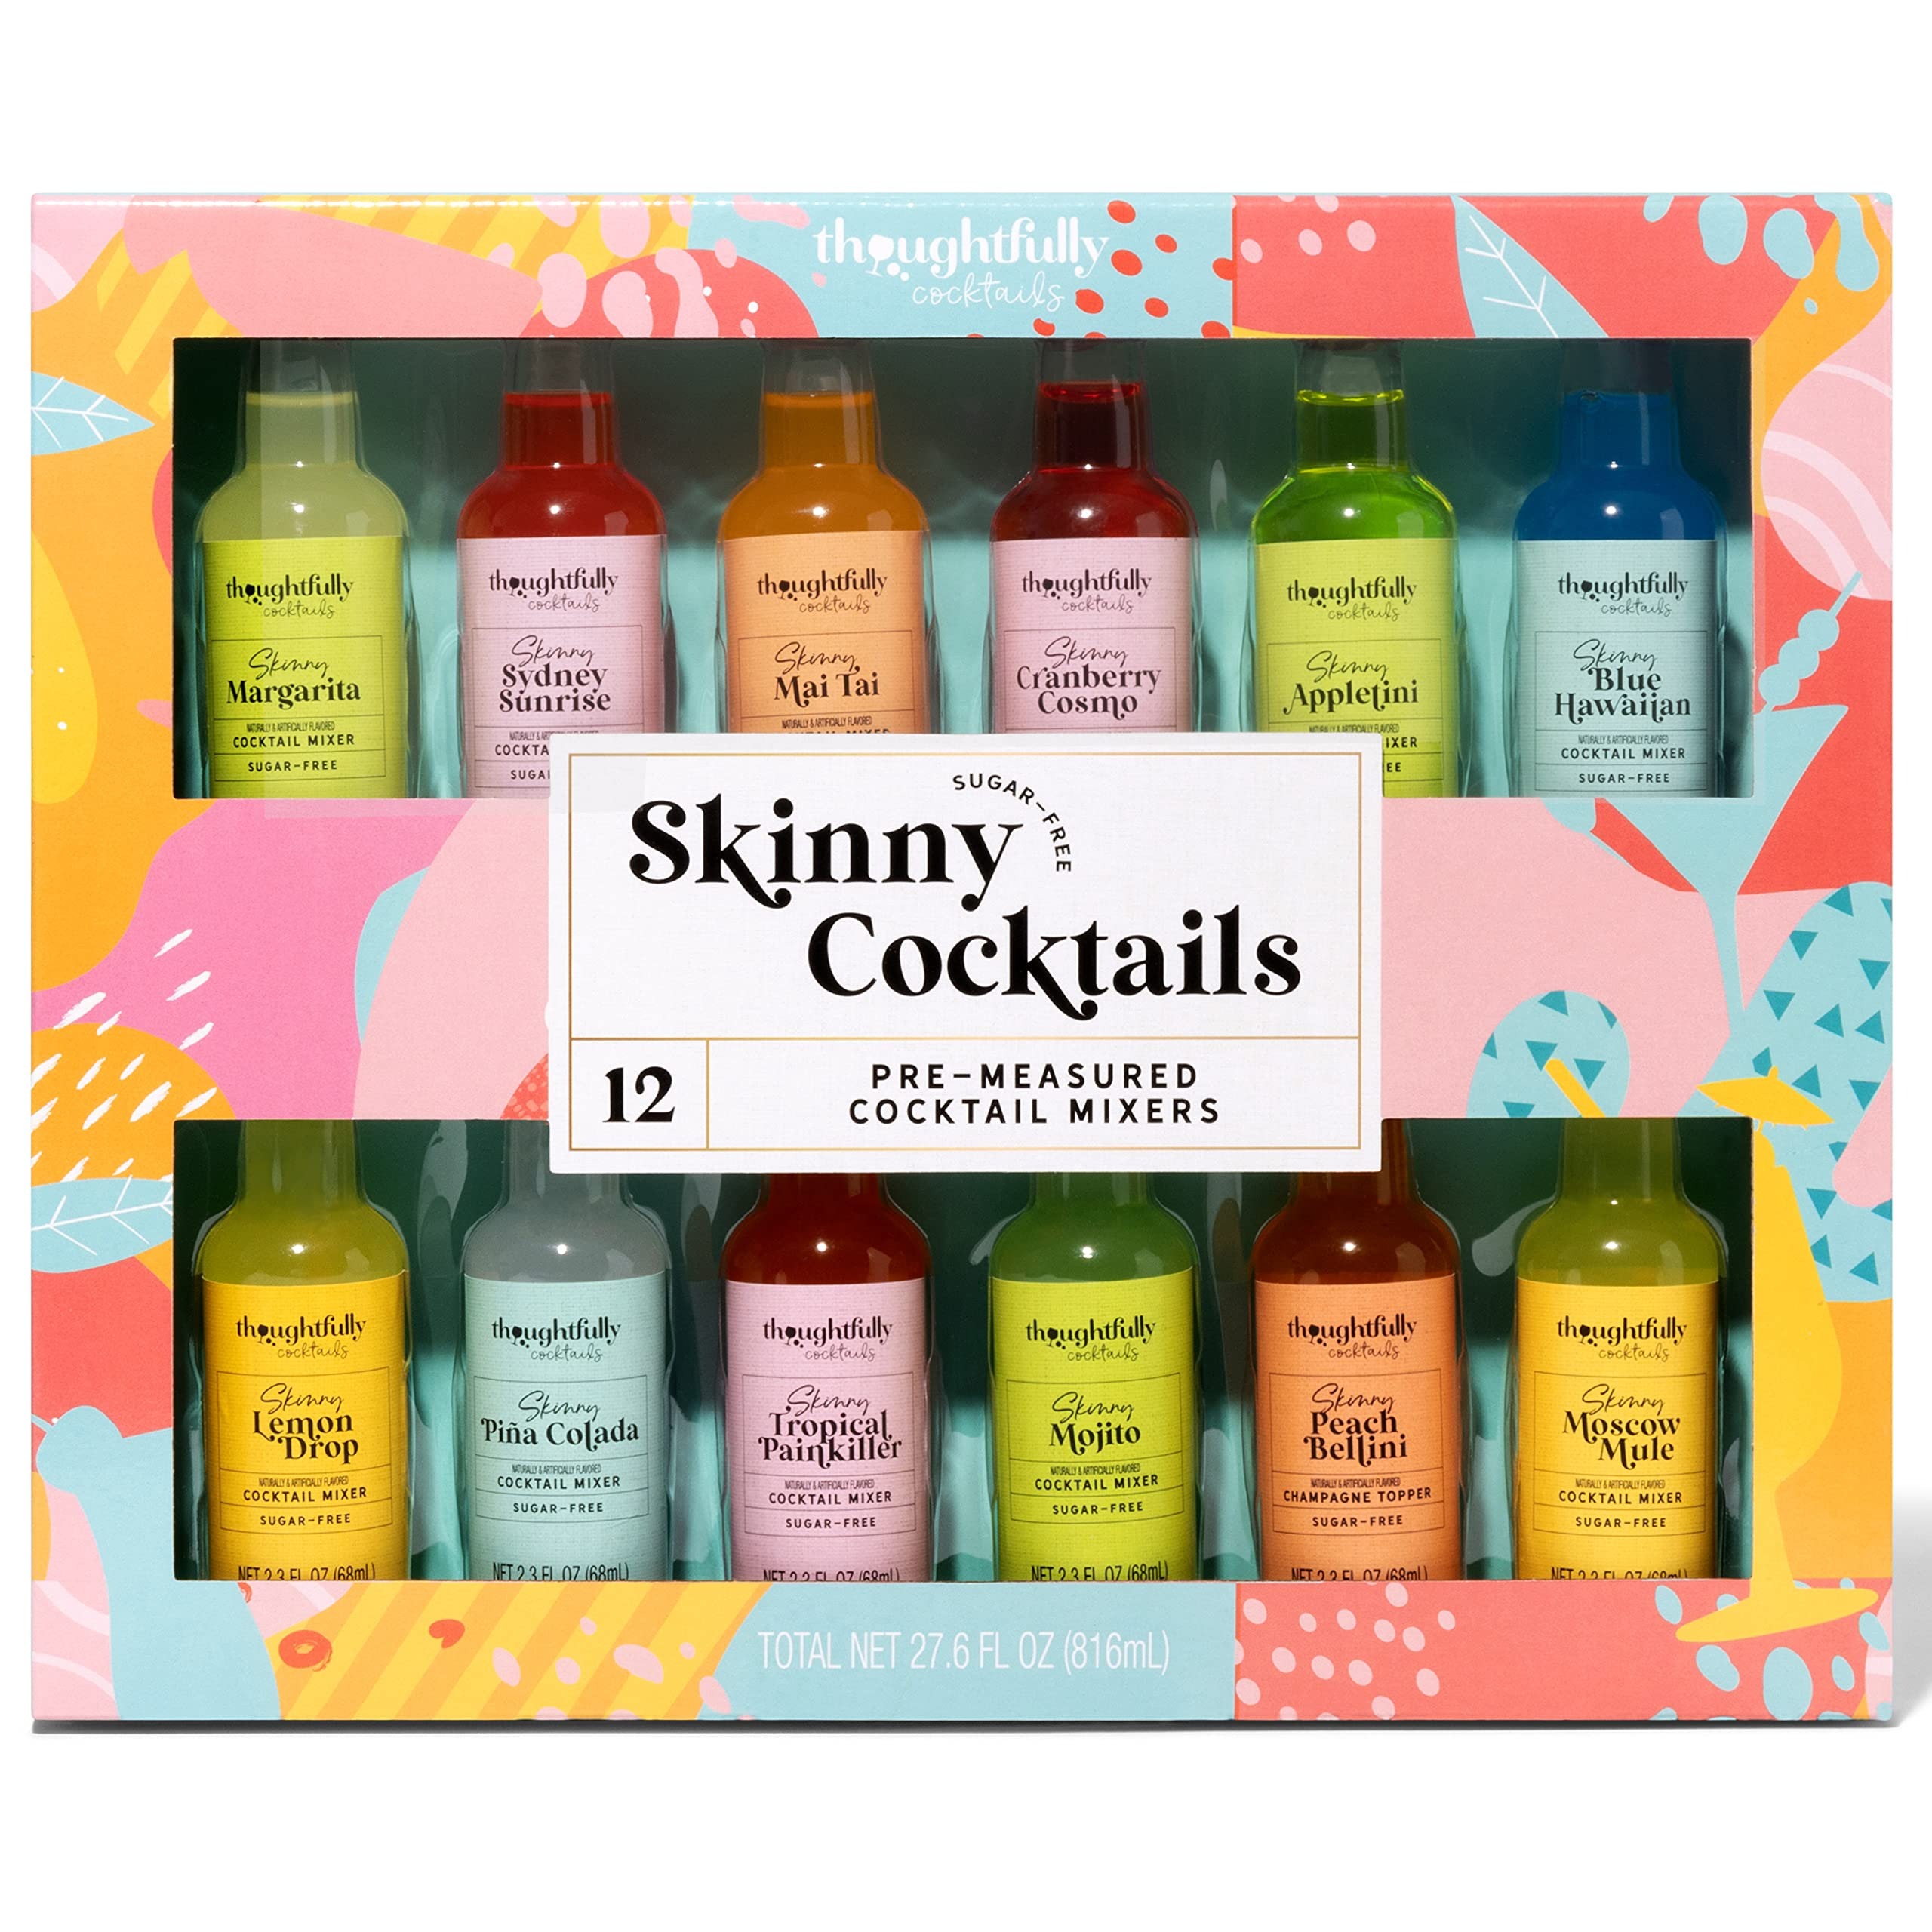
Item Name: Thoughtfully Cocktails, Skinny Cocktail Mixer Set, Mocktail Non Alcoholic Drinks, Flavors Include Margarita, Moscow and More, Set of 12
Bullet Point 1: SKINNY MIXERS are sugar free, gluten free, vegan/vegetarian, nut free, dairy-free with 0 calories
Bullet Point 2: HOME BARTENDER - Pre-measured so you can enjoy your favorite cocktails at home
Bullet Point 3: SKINNY COCKTAIL MIXER FLAVORS include Margarita, Moscow Mule, Mojito, Lemon Drop, Mai Tai, and more
Bullet Point 4: MIX - Shake one bottle of drink mixer with alcohol and ice, pour into a cocktail glass and garnish
Bullet Point 5: GIFT BAG READY - Wrap it up, slip it in a bag or add a bow, and this unique gift is ready to go
Product Description: Whether you like your cocktails blended or on the rocks, these zero calorie Skinny Cocktail Mixers from Thoughtfully Cocktails are a delicious way to treat your tastebuds to a tropical vacation or a girls’ night out. Each collection contains 12 pre-measured, single-use mixers in 12 different flavors. Just pour one of the sugar-free mixers into a cocktail shaker, add a shot of alcohol and a scoop of ice, then shake well and pour your drink into a glass. Garnish your cocktail with fruit and enjoy.The mixers in each set include: Skinny Margarita Cocktail Mixer, Skinny Moscow Mule Cocktail Mixer, Skinny Tropical Painkiller Cocktail Mixer, Skinny Mojito Cocktail Mixer, Skinny Lemon Drop Cocktail Mixer, Skinny Pina Colada Cocktail Mixer, Skinny Mai Tai Cocktail Mixer, Skinny Appletini Cocktail Mixer, Skinny Sydney Sunrise Cocktail Mixer, Skinny Blue Hawaiian Cocktail Mixer, Skinny Cranberry Cosmo Cocktail Mixer, and Skinny Peach Bellini Champagne Topper. Each zero-calorie cocktail mixer is sugar-free, gluten free, vegan, vegetarian, nut free and dairy-free.Beautifully packaged for gifting or livening up your own home bar collection, these Skinny Cocktail Mixers are a multi-flavored must-have for any get-together, big or small. And don’t be afraid to get creative with your mixology. Try salting your rim with something spicy or sweet to add a whole new flavor profile to each sip. Or mix in fresh fruits, berries or even hot peppers for an extra kick. Just remember, when adding something new to the mix, start slowly and build your way up. It’s always easier to add more pineapple juice or habanero slices than it is to take them out.
Value: 27.6
Unit: Fl Oz

Price: 24.99